John Bemelmans Marciano

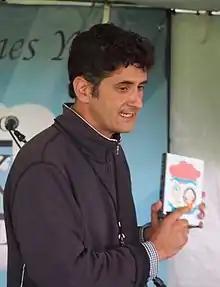

The grandson of Ludwig Bemelmans, the creator of the children's book series "Madeline", has continued the series with three books written and illustrated in his grandfather's style: "Madeline and the Cats of Rome", "Madeline at the White House" and "Madeline and the Old House in Paris". He grew up in Three Bridges, New Jersey, and graduated from Columbia University in 1992.